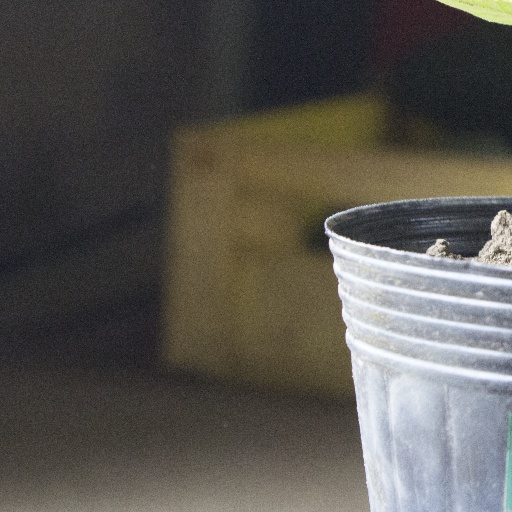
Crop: soybean